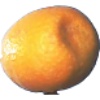
Label: kumquats